Juan Pablo Duarte

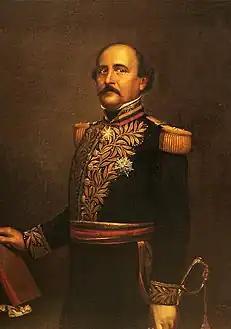
Juan Crisostomo Falcon, Minister of External Relations of Venezuela.

In these first years of Duarte's arrival in Venezuela, the country is extremely convulsed and is torn between various political interests: on one hand, there were military veterans of the Venezuelan War of Independence who exerted strong pressure to take charge of power after the belief that the mere fact of their participation in the war made them worthy of this, such as José Antonio Páez (first President of the Republic), Carlos Soublette and the brothers José Tadeo Monagas and José Gregorio Monagas. On the other hand, the Liberal Party, newly formed and beginning a strong fight to take over power, were the merchants and intellectuals of the civil sphere who promoted the ideas of the development of the country according to the newly released liberal ideas - especially in the economic sphere, through which they presented themselves as the most suitable sector to govern the destinies of the nation; Prominent among them were the intellectuals Antonio Leocadio Guzmán and Tomás Lander, founders of the party and controversial propagandists of liberal ideas. Finally, the landowners, responsible for agricultural and livestock production as the basis of the economy of the time, also fought to gain power, who became known as Conservatives and also pushed to take charge of power based on the authority generated by their economic power.